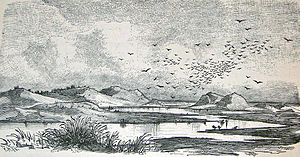
Skallingen
Klitter paa Skallingen af Oscar Herschend (1853-1891)
Klitter paa Skallingen
Skallingen er en halvø i det nordlige Vadehav nord for Esbjerg. Den ligger mellem Blåvand og Fanø, og er cirka 7 km lang, med et areal på 2000 ha. Den er relativt nyt selvdannet land der først opstod efter en stormflod i 1634 ved havets aflejring af sand, og den er stadig under omdannelse. Skallingen er fredet og ejes af Naturstyrelsen.